Orcus

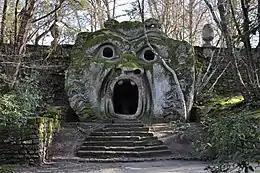
"Orcus Mouth", a 16th-century folly in the Gardens of Bomarzo

Orcus was a god of the underworld, punisher of broken oaths in Etruscan and Roman mythology. As with Hades, the name of the god was also used for the underworld itself. Eventually, he was conflated with Dis Pater and Pluto.